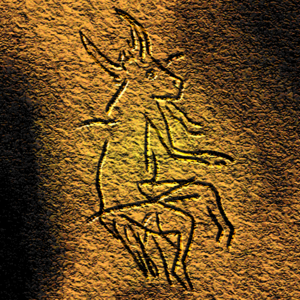
Sorcier de Le Gabillou (Dordogne, France)
La grotte de Gabillou, ou de las Agnelas, est une grotte ornée située sur la commune française de Sourzac en Dordogne, en région Nouvelle-Aquitaine.